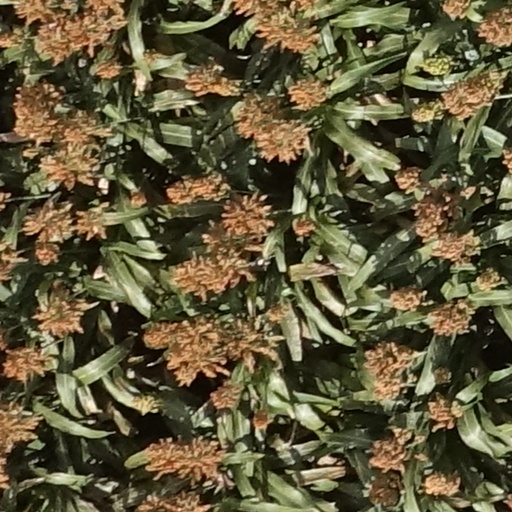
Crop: sorghum